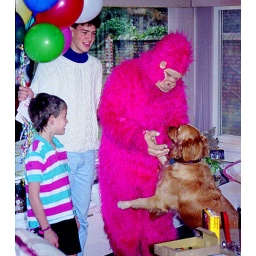
_1989 guy in pink monkey suit